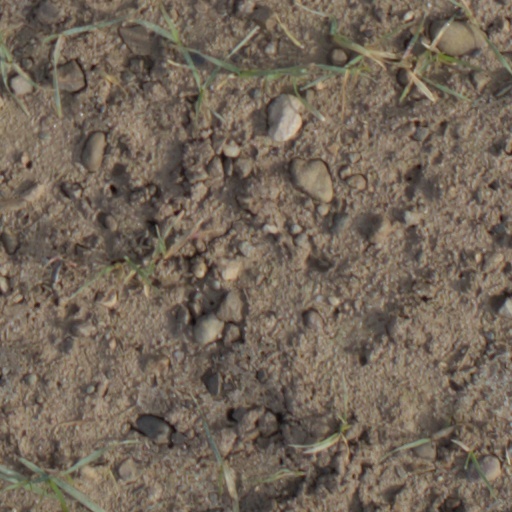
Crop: wheat